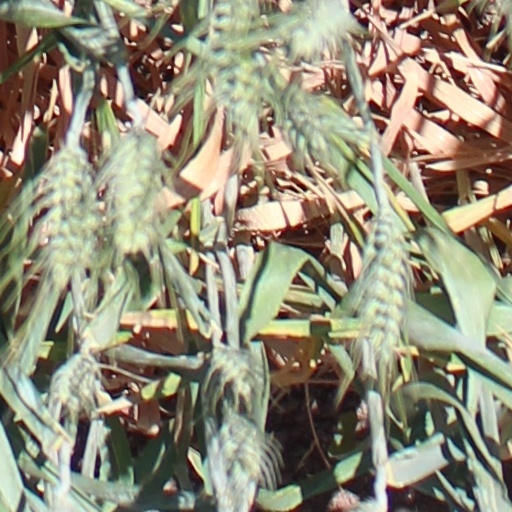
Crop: wheat